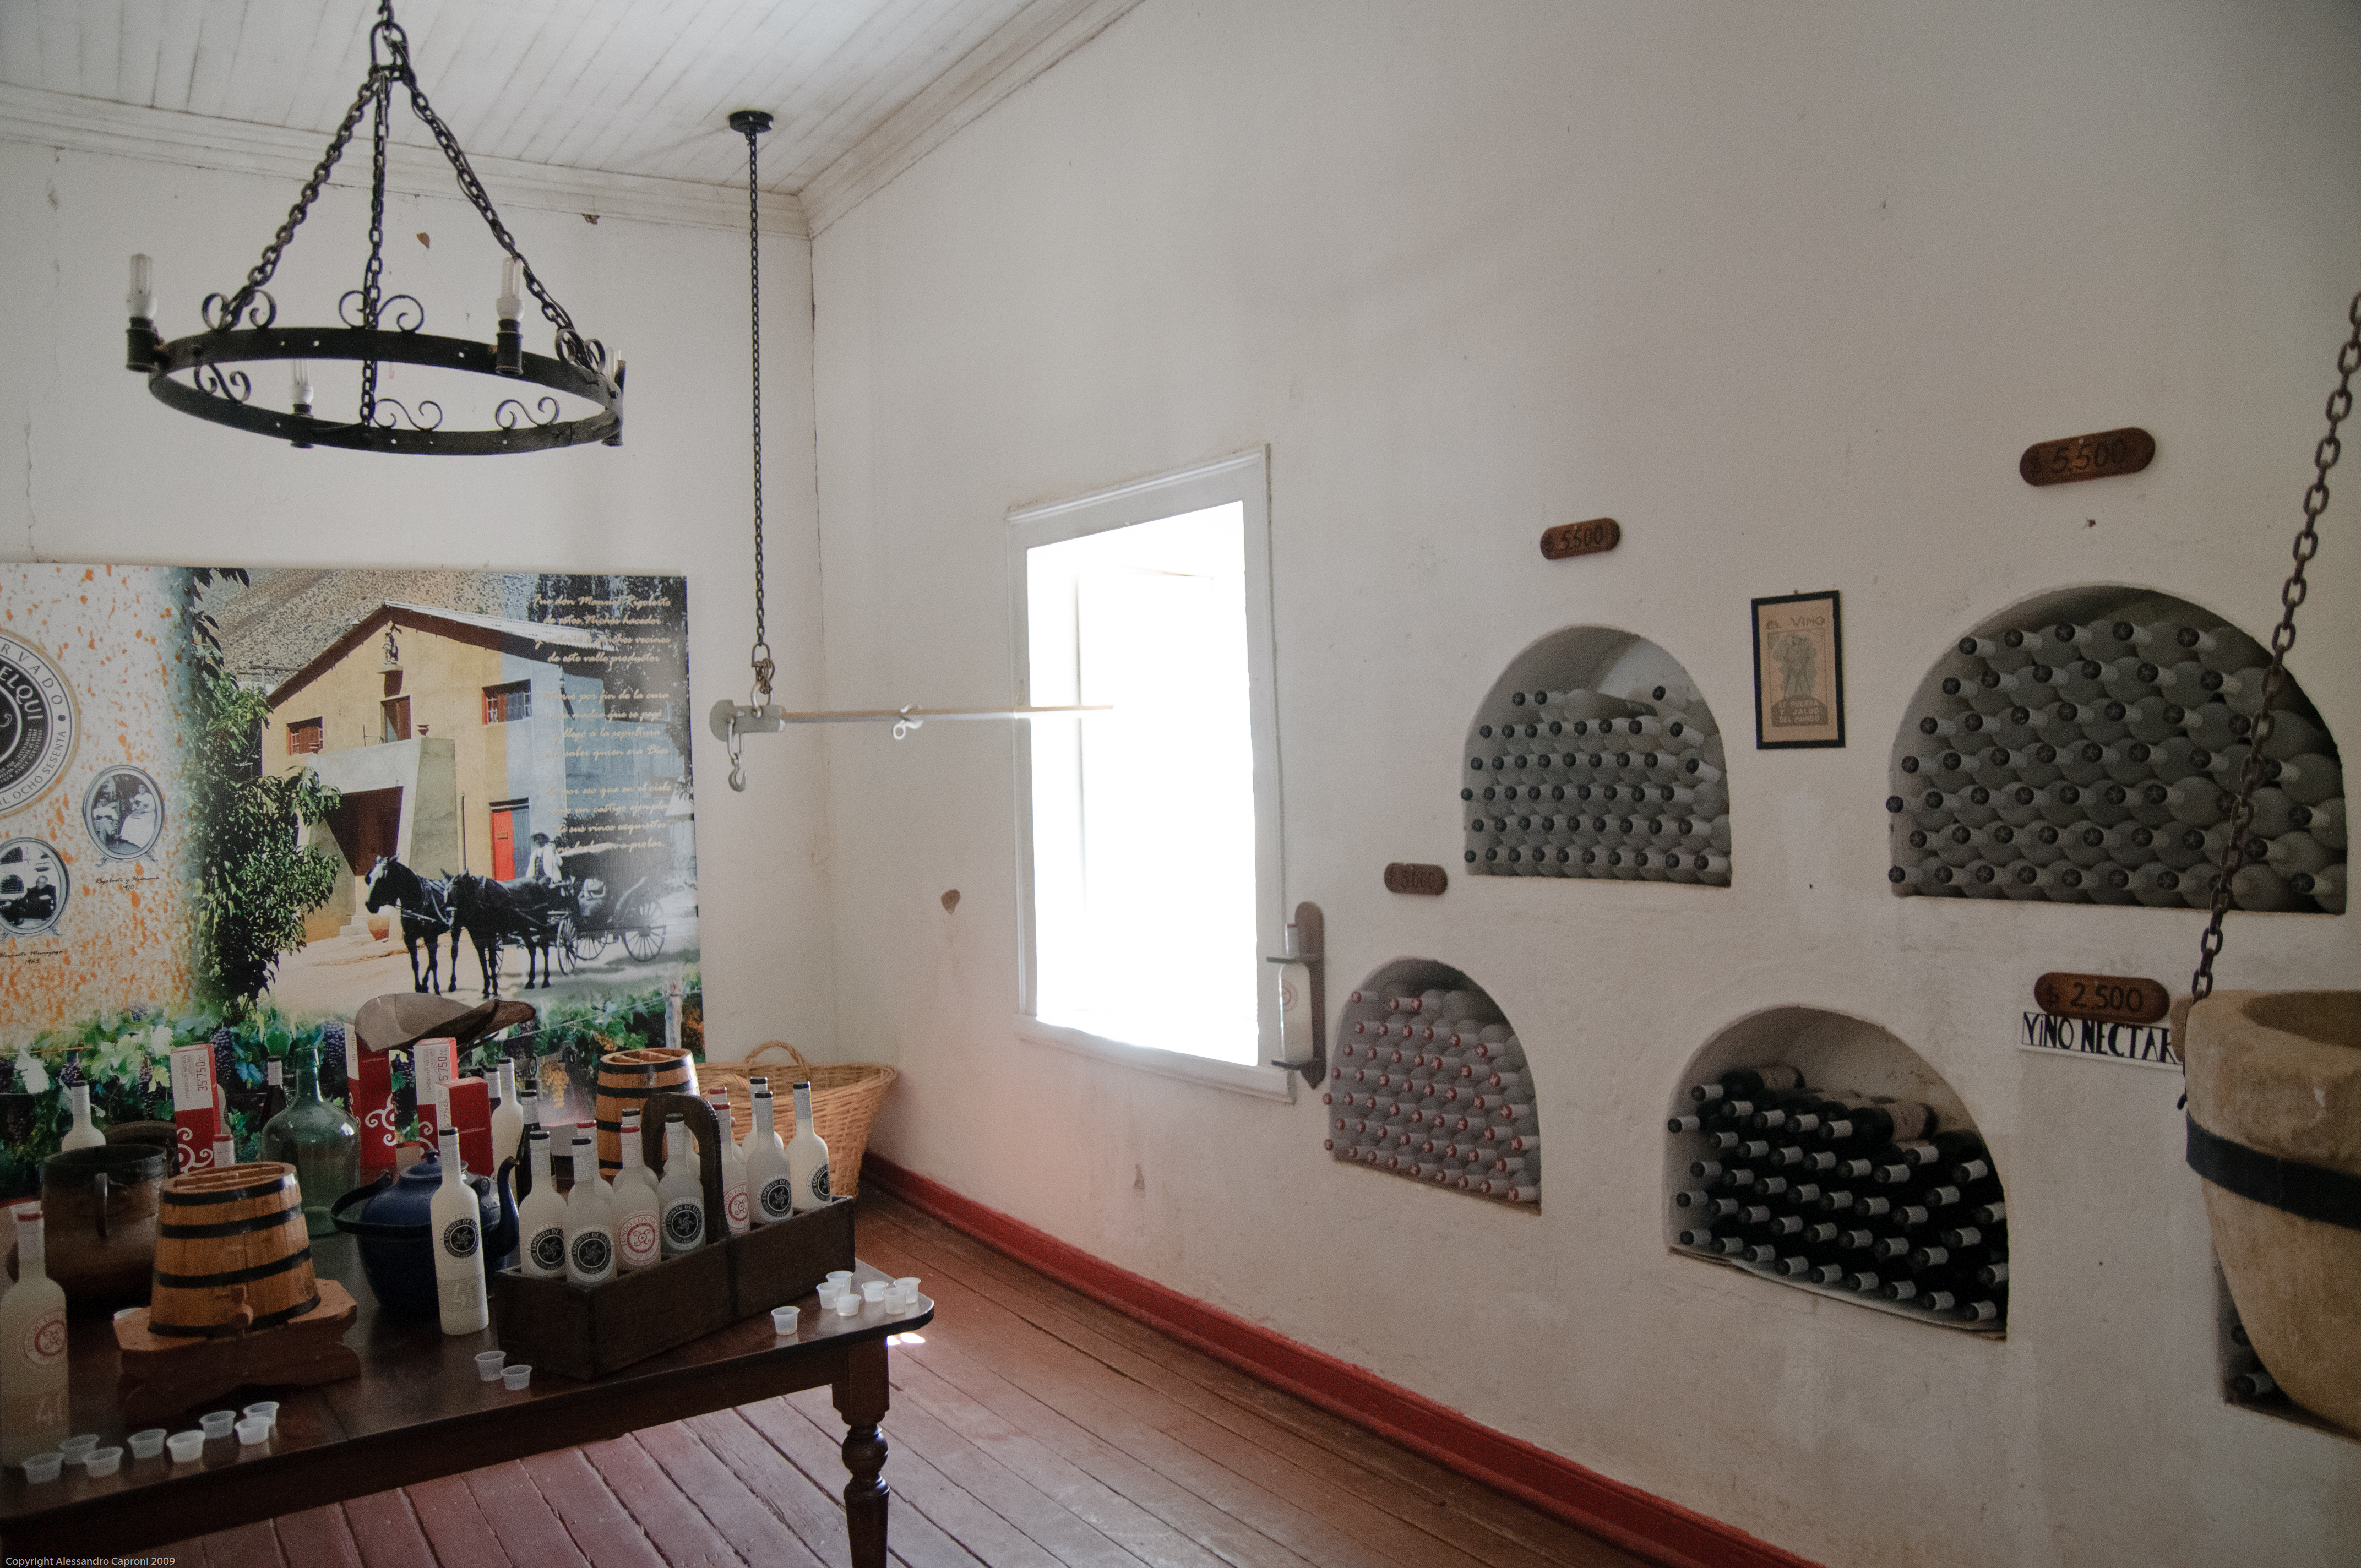
house, building, home, property, living room, nikon, room, chile, interior design, art, design, tourist attraction, estate, laserena, d300